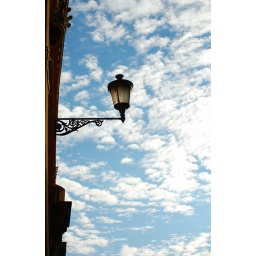
lamp in a lambs' sky